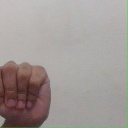
अक्षर: ठ